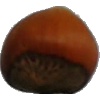
Label: nut_forest